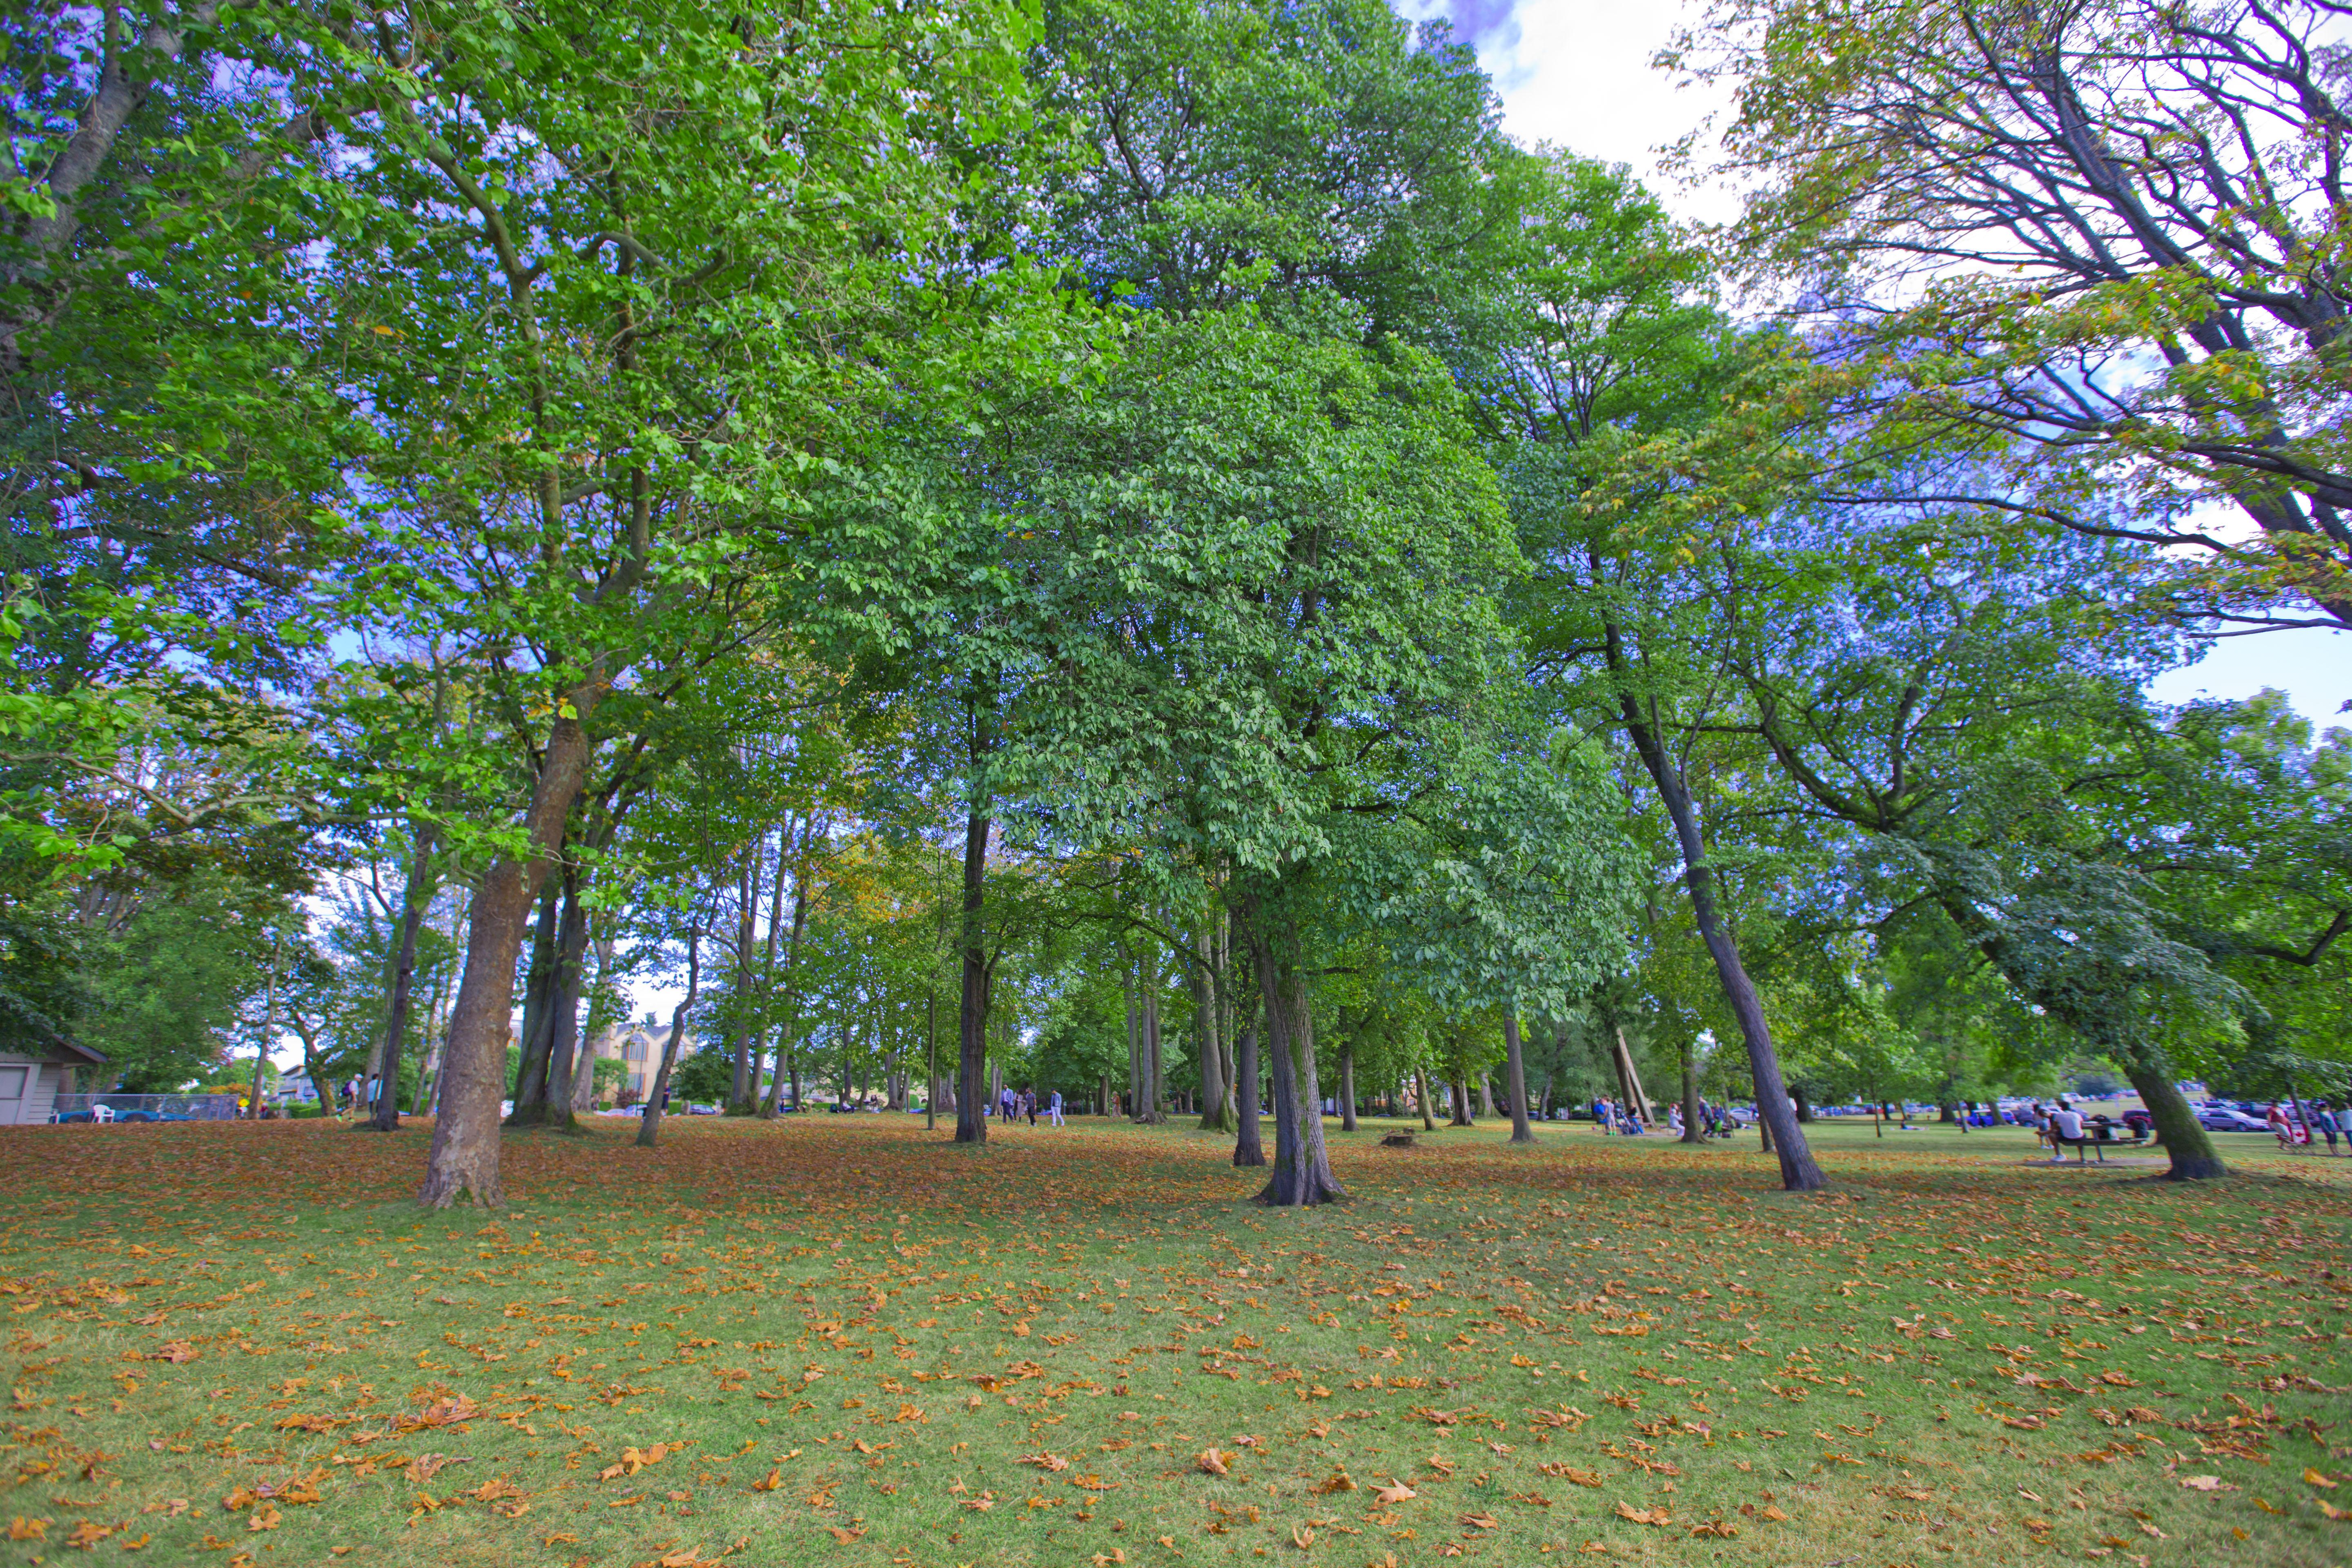
a walk in the park
Relation: Visible, Story, Meta